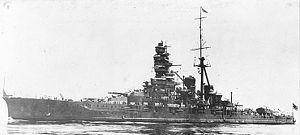
Ceci est la liste des croiseurs de la marine impériale japonaise
Le Kongō est un croiseur de bataille de la classe du même nom construit pour la marine impériale japonaise. Il tient son nom du Mont Kongō, une montagne sur l'île de Honshū, dans la préfecture d'Osaka. Il est mis en service en 1912.
La classe Kongō est une série de quatre croiseurs de bataille de la Marine Impériale japonaise, conçue par l'architecte naval britannique Sir George Thurston, avant la Première Guerre mondiale. Le Kongō fut le dernier grand navire de guerre japonais à être construit en dehors du Japon. Il a servi de modèle pour les trois autres unités de la classe, qui ont été construites dans des chantiers japonais. Ils ont subi des transformations importantes entre les deux guerres mondiales, et ont eu l'activité militaire la plus importante des grands navires porte-canons japonais, leur vitesse supérieure à celle des cuirassés japonais des classes suivantes, Fusō et Nagatō, les ont amené à accompagner les porte-avions de Pearl Harbor à Midway. Aucun n'a survécu à la Seconde Guerre mondiale, deux ont été perdus devant Guadalcanal, en novembre 1942, et les deux autres ont été détruits entre novembre 1944 et juillet 1945.